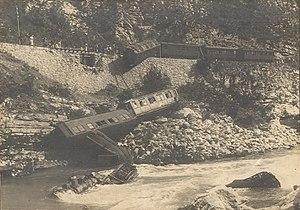
Le rapide de Mostar à Sarajevo dans la riviére de NarentaLa locomotive est dans le lit du fleuve, presque complètement submergée